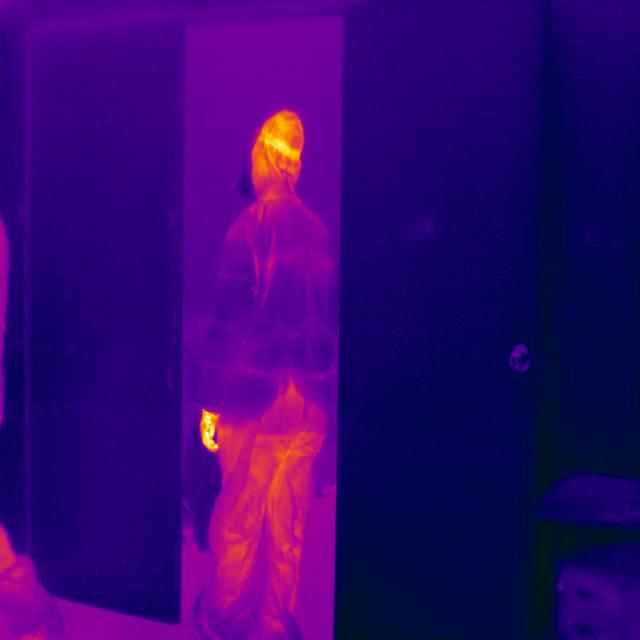
Detected objects:
label: person